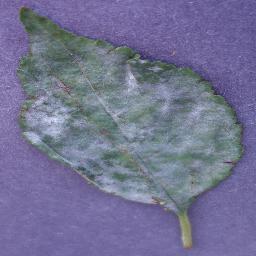
Label: Cherry___Powdery_mildew